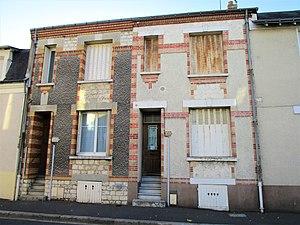
Maisons au 139 rue Joliviet, dans le quartier La Fuye-Velpeau à Tours
La Fuye-Velpeau est un quartier de la ville française de Tours. Situé dans la partie centrale et sur l'extrémité est de la commune, il est frontalier avec la commune de Saint-Pierre-des-Corps. À l'ouest, il partage une large frontière avec le quartier populaire du Sanitas. Relativement ancien, il compte près de 9 000 habitants en 2012. C'est un quartier principalement résidentiel, surtout peuplé de classes moyennes.